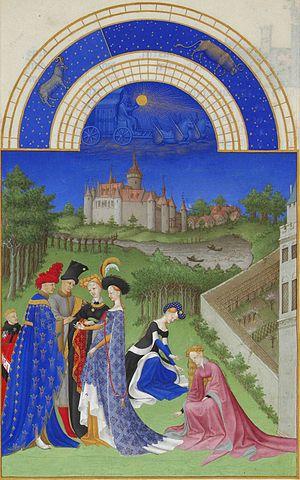
Le sujet principal de cette peinture est une scène de fiançailles
Le gothique international est une phase tardive de l'art gothique qui s'est simultanément développée sur les terres franco-flamandes, en Bourgogne, en Bohême et dans le nord de l'Italie entre la fin du XIVᵉ siècle et le début du XVᵉ siècle avant de se propager largement à travers l'ensemble de l'Europe occidentale et centrale, justifiant ainsi le nom donné à cette période par l'historien d'art français Louis Courajod à la fin du XIXᵉ siècle.
Dourdan est une commune française située à quarante-quatre kilomètres au sud-ouest de Paris dans le département de l’Essonne dans la région Île-de-France. Elle est le chef-lieu du canton de Dourdan, le siège de la communauté de communes Le Dourdannais en Hurepoix.
Avril est le quatrième mois des calendriers julien et grégorien. À l’origine, c’était le deuxième mois du calendrier romain.